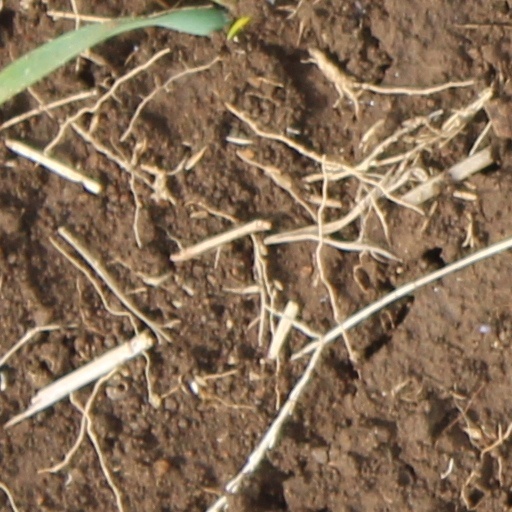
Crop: wheat